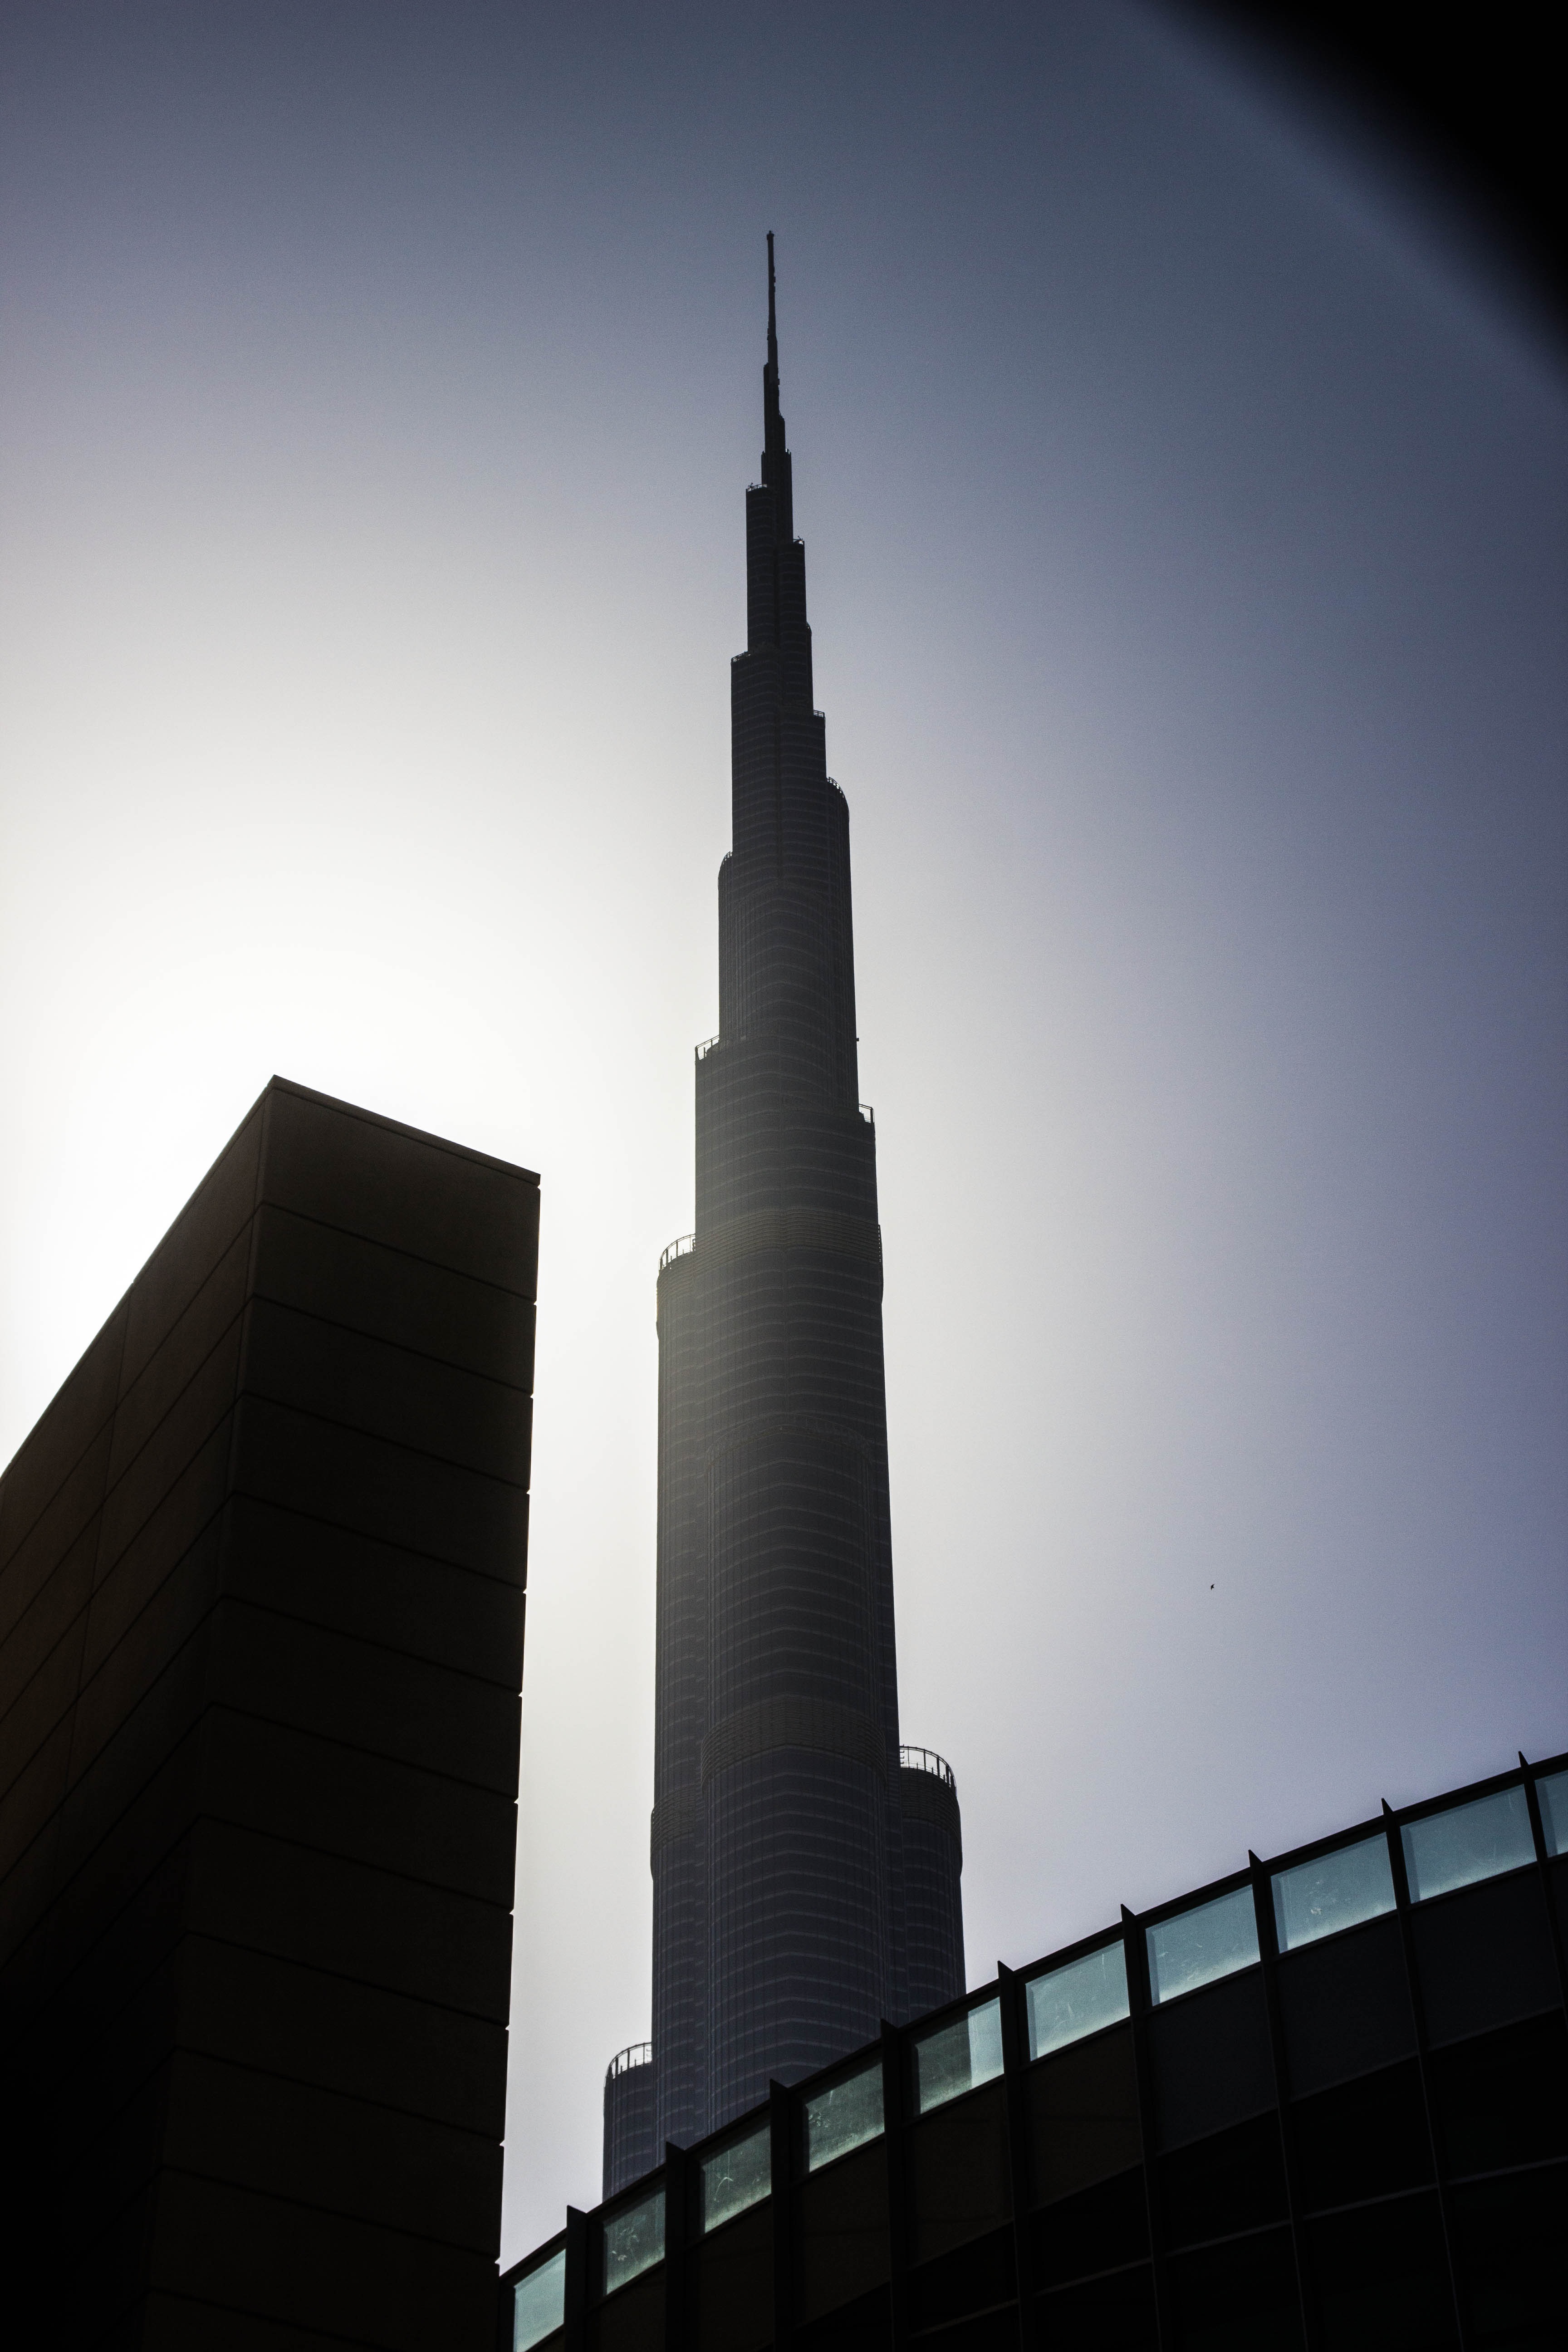
architecture, sky, skyline, city, skyscraper, reflection, tower, dubai, landmark, tower block, spire, steeple, symmetry, shape, burj khalifa, u a e, the world's tallest building, world record, atmosphere of earth